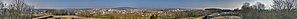
Le fort des Basses-Perches, appelé brièvement fort Valmy, a été construit entre 1874 et 1877. C'est un ouvrage faisant partie des fortifications de l'Est de la France du type Séré de Rivières. Il fait partie intégrante de la place forte de Belfort. Il est situé sur les communes de Danjoutin et de Belfort dans le département du Territoire de Belfort en région Bourgogne-Franche-Comté.